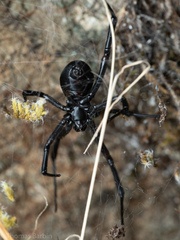
Species: Lactrodectus_hesperus